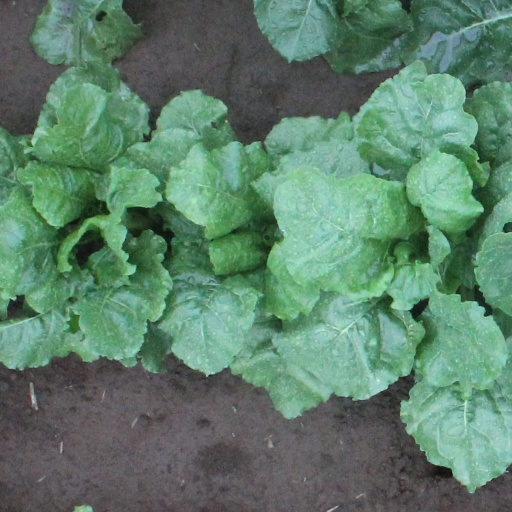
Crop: sugar beet